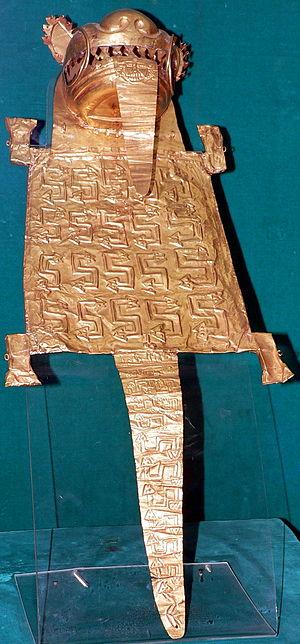
Le Musée de l'or du Pérou et des armes du monde est un musée péruvien, situé à Lima dans le quartier de Santiago de Surco.